Johor Bahru–Singapore Rapid Transit System

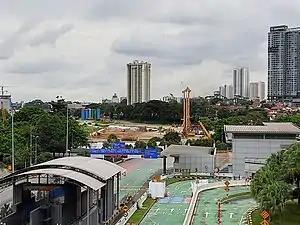
Bukit Chagar RTS construction site in May 2022

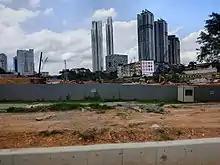
Construction site of the Wadi Hana depot

Construction on the project began in Malaysia and Singapore on 22 November 2020 and 22 January 2021 respectively, and is planned to be completed by December 2026. Singapore's side of the project reached 45% completion by March 2023, and 50% by May that same year, with Malaysia being at 36% completion. Overall construction reached over 65% completion by January 2024, then up to 77.61% by June that year.